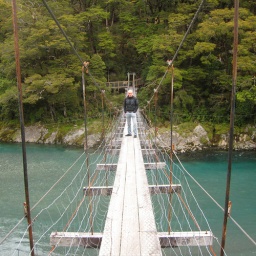
bridge near blue pools, new zealand